Weir High School

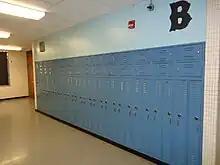
Student Lockers in one of the academic buildings of Weir High School

The curriculum for Hancock County School System consists of required classes and credits in order to graduate. There are two career paths that students must choose from: skilled or professional. Students in the skilled path will take classes that will help them enter the workforce or attend a vocational or technical school upon graduation. Students in the professional career path will choose a cluster whose classes will prepare them for a 4-year degree program.